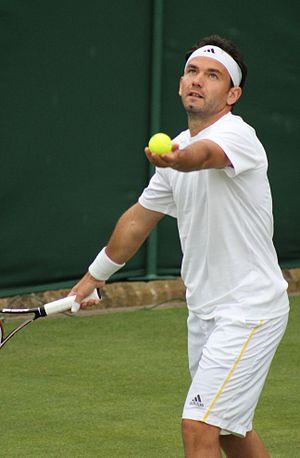
Florin Mergea, né le 26 janvier 1985 à Craiova, est un joueur de tennis professionnel roumain.